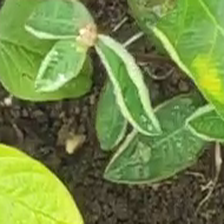
Weed species: Moti_dudhi(Euphorbia_geneculata_L)